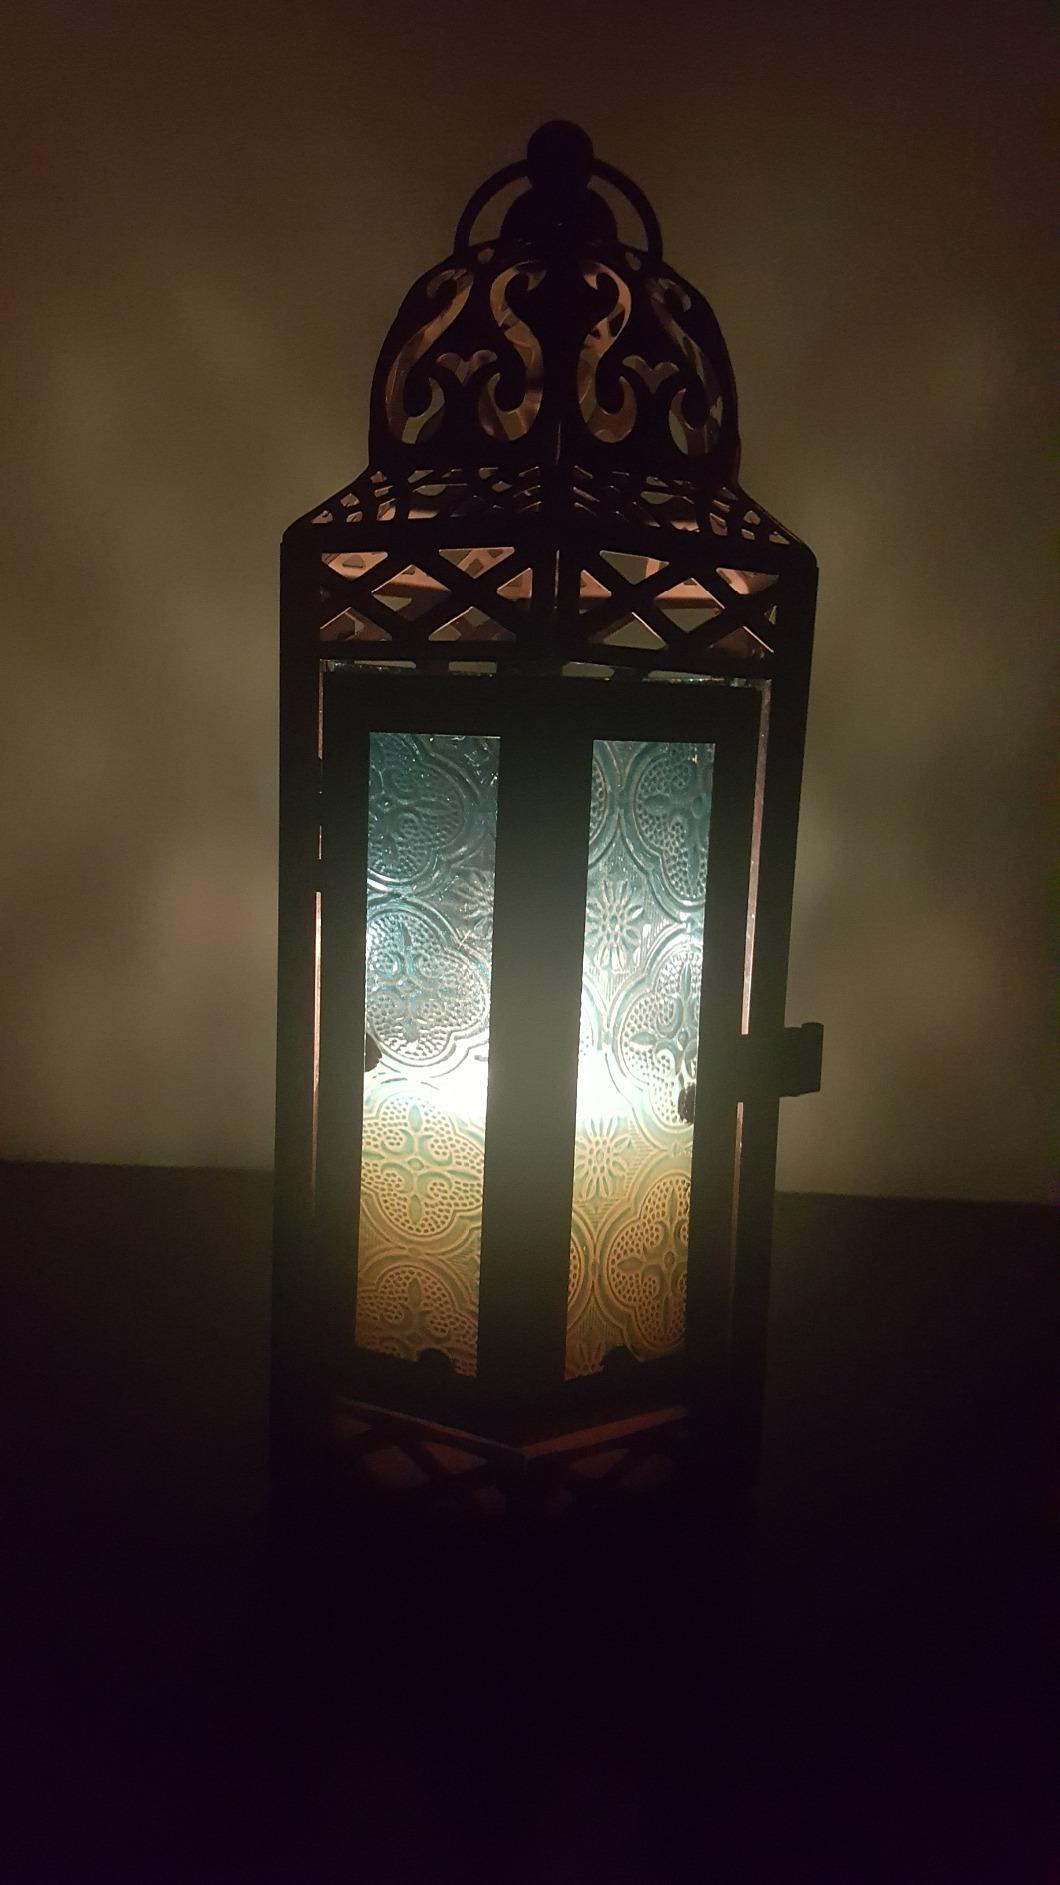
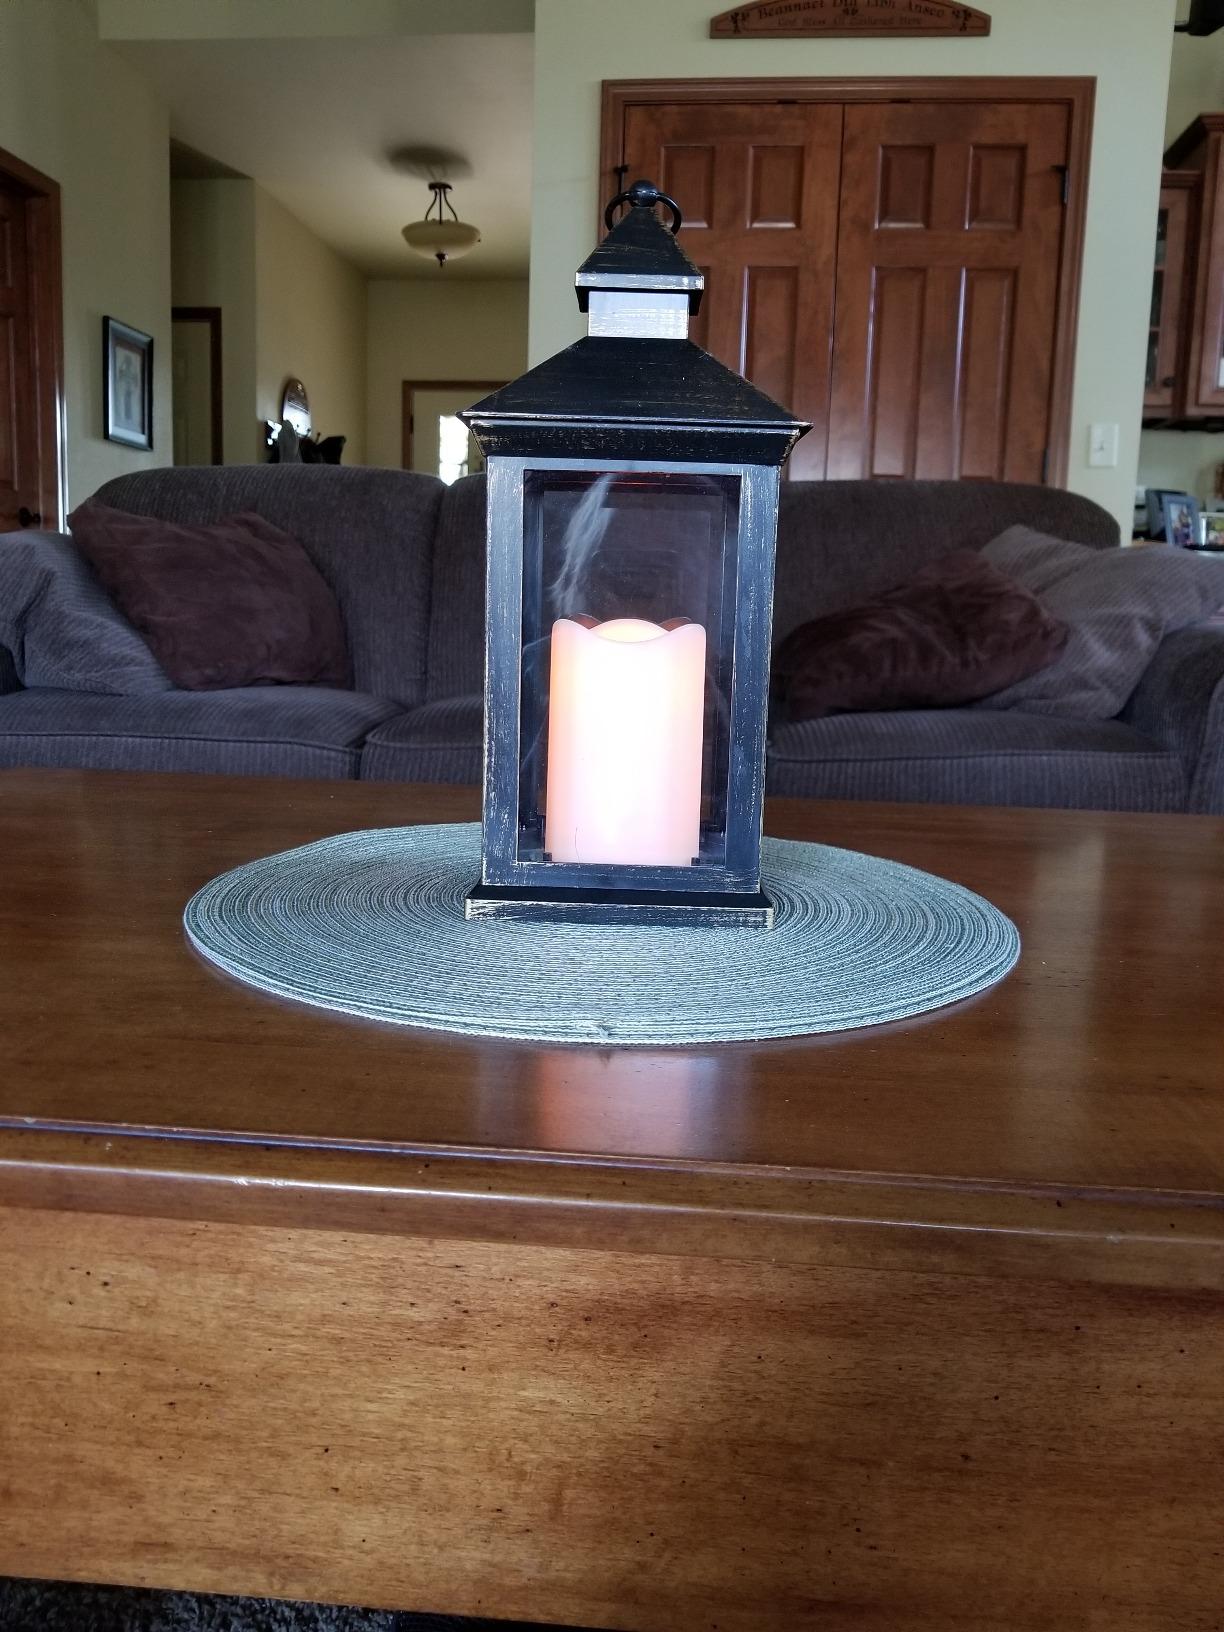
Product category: lantern
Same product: no